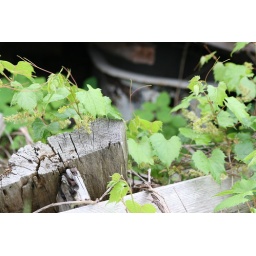
Part of a house that was falling down. Notice the bathtub in the background.